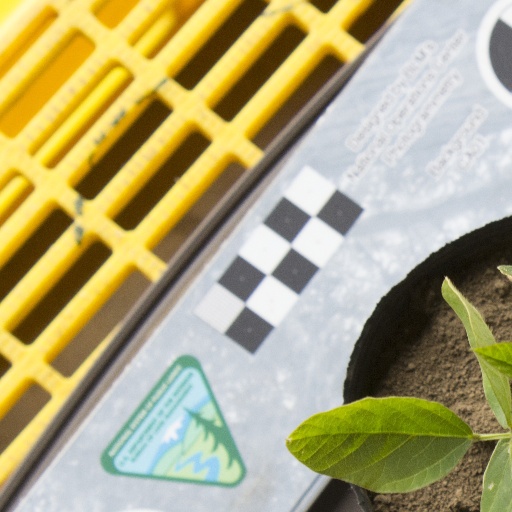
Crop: soybean